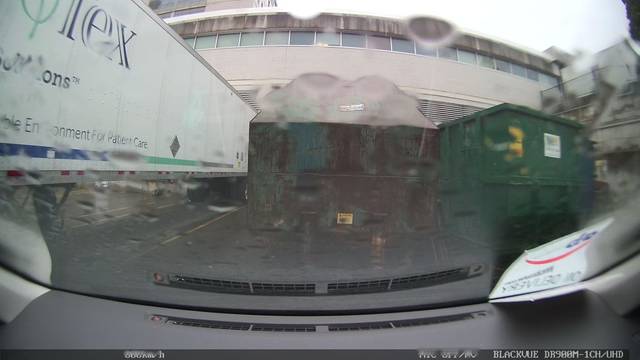
Region: Canada
Coordinates: 43.77, -79.363